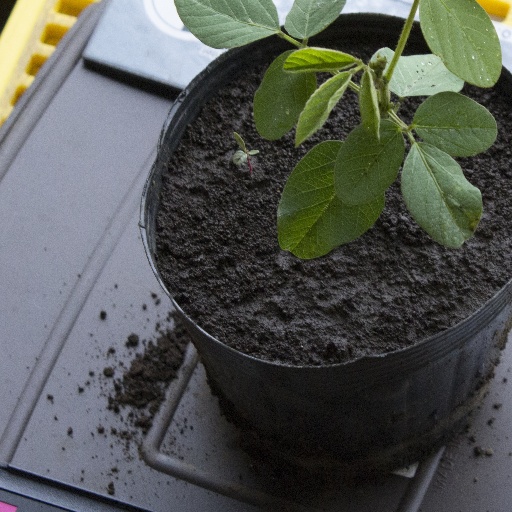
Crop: soybean